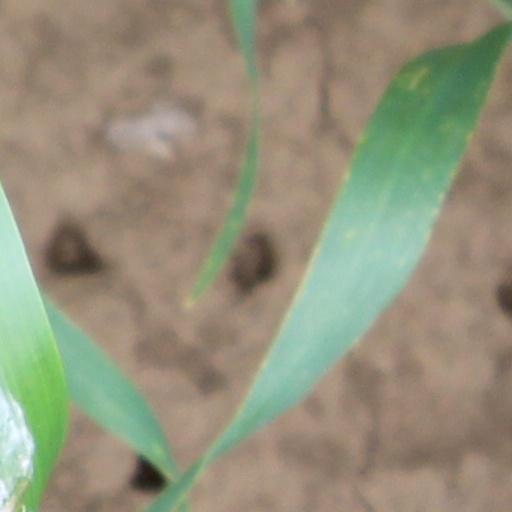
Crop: wheat